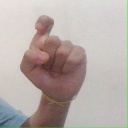
अक्षर: इ